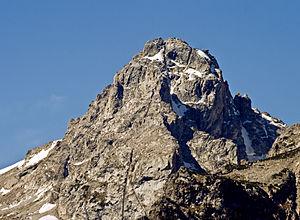
Middle Teton dans le parc national de Grand Teton, Wyoming, États-Unis. Image prise du point de participation de Teton Point.